Fillon affair

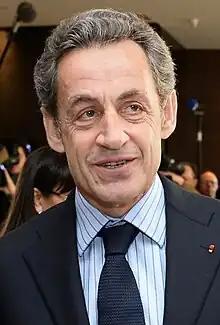
Sarkozy in 2015

On 6 February, Fillon held a press conference at his campaign headquarters at which he "apologized to the French people" and acknowledged that he had committed an "error" in employing family members as parliamentary assistants, but appended that he "never broke the law". He also confirmed that his wife was employed as a parliamentary assistant for 15 years with an average monthly salary of €3,677, and argued that "her salary was perfectly justified because her activities were indispensable to my activities as an elected official", adding that everything reported by the press on the issue was "legal and transparent". He said he would not reimburse the payments received by his wife or children, and, saying that he had "nothing to hide", divulged his property holdings. Furthermore, he also contended that British journalist Kim Willsher, who interviewed his wife for the "Sunday Telegraph", was "shocked" by the usage of the excerpt on France 2; soon after Fillon's statement, Willsher denied that the interview was taken out of context. In addition to promising that his lawyers would question the competency of the PNF to carry out the investigation, he lambasted a "media lynching" of his campaign. Noting that there was no "plan B" for the Republicans (LR), and having received millions of votes in the primary of the right, he vowed to maintain his bid for the presidency. His remarks followed Juppé's declaration that "NO means NO" earlier in the day in response to rumors that he might replace Fillon as the party's candidate should he decide to drop his bid.